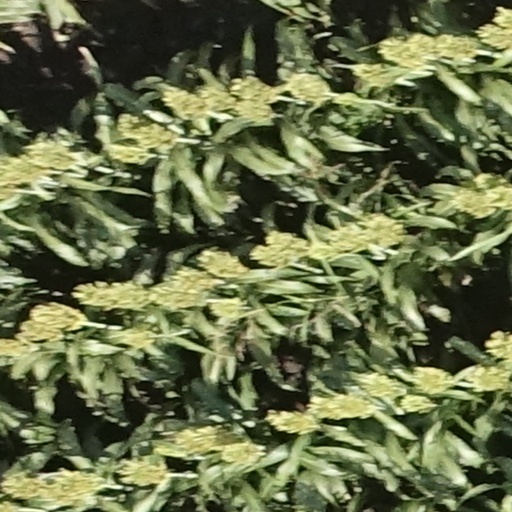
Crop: sorghum